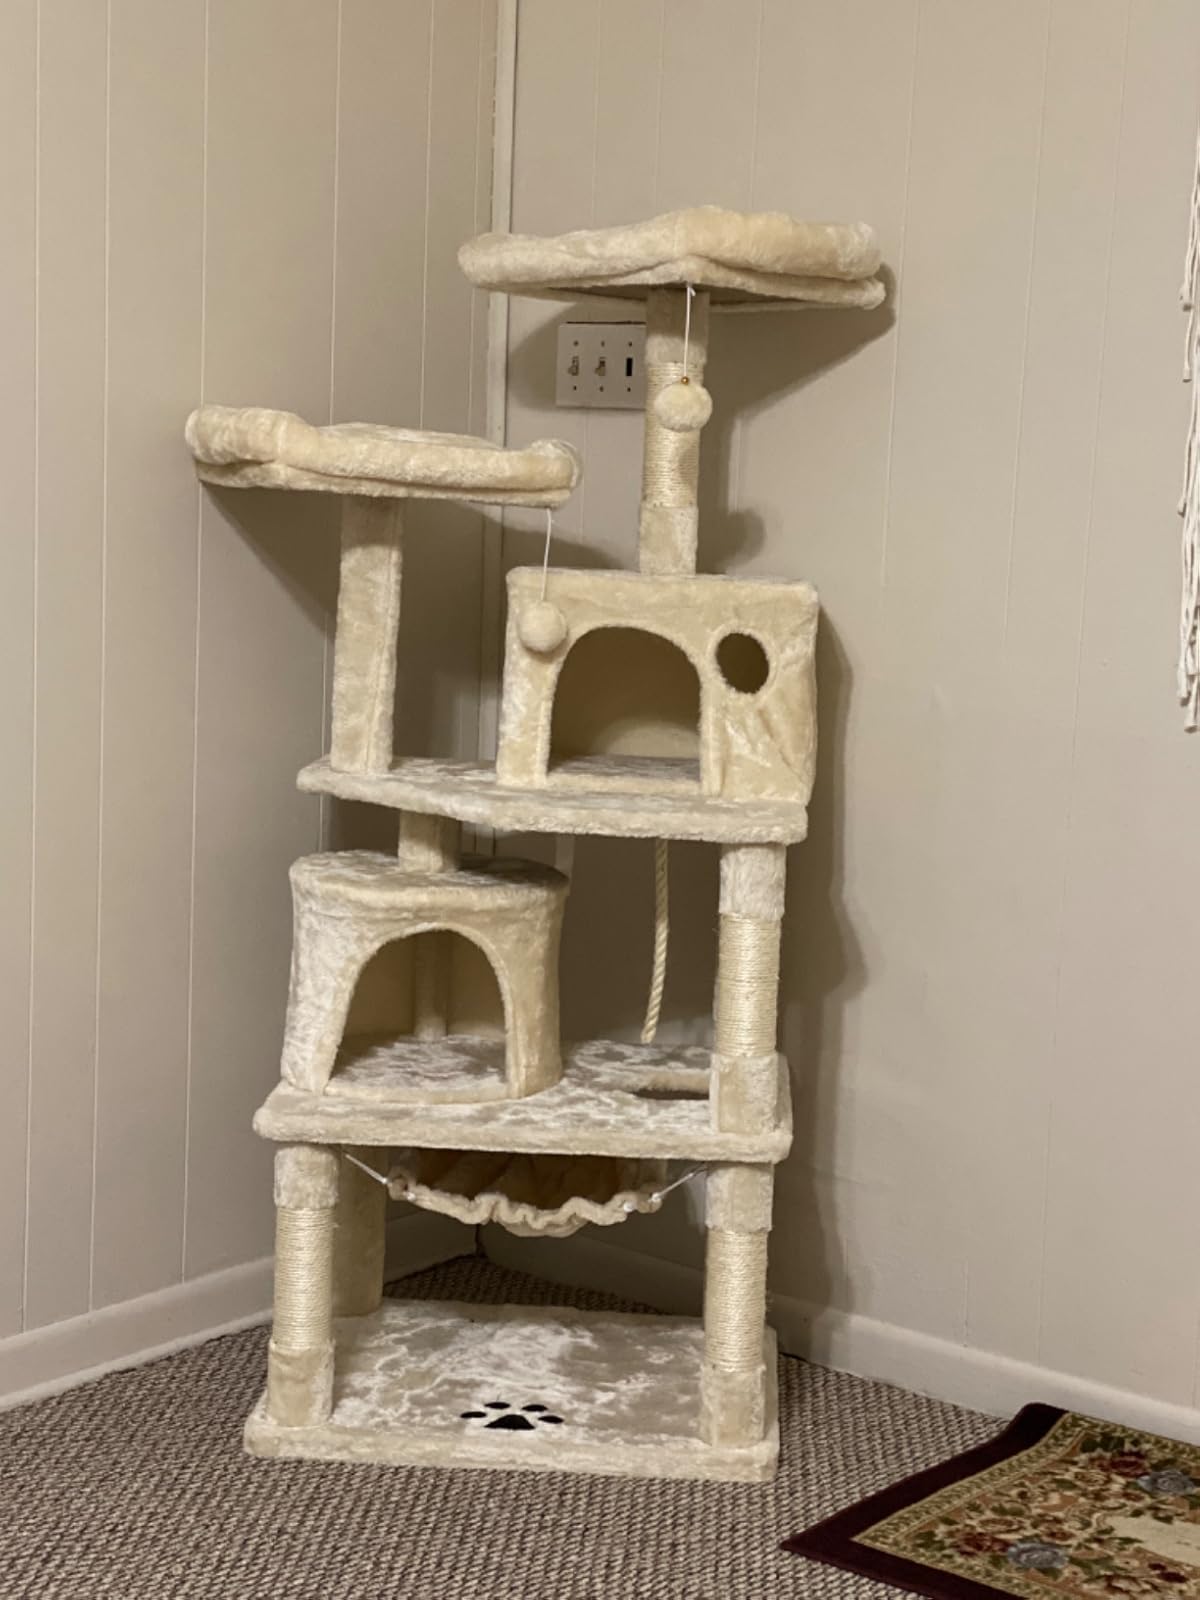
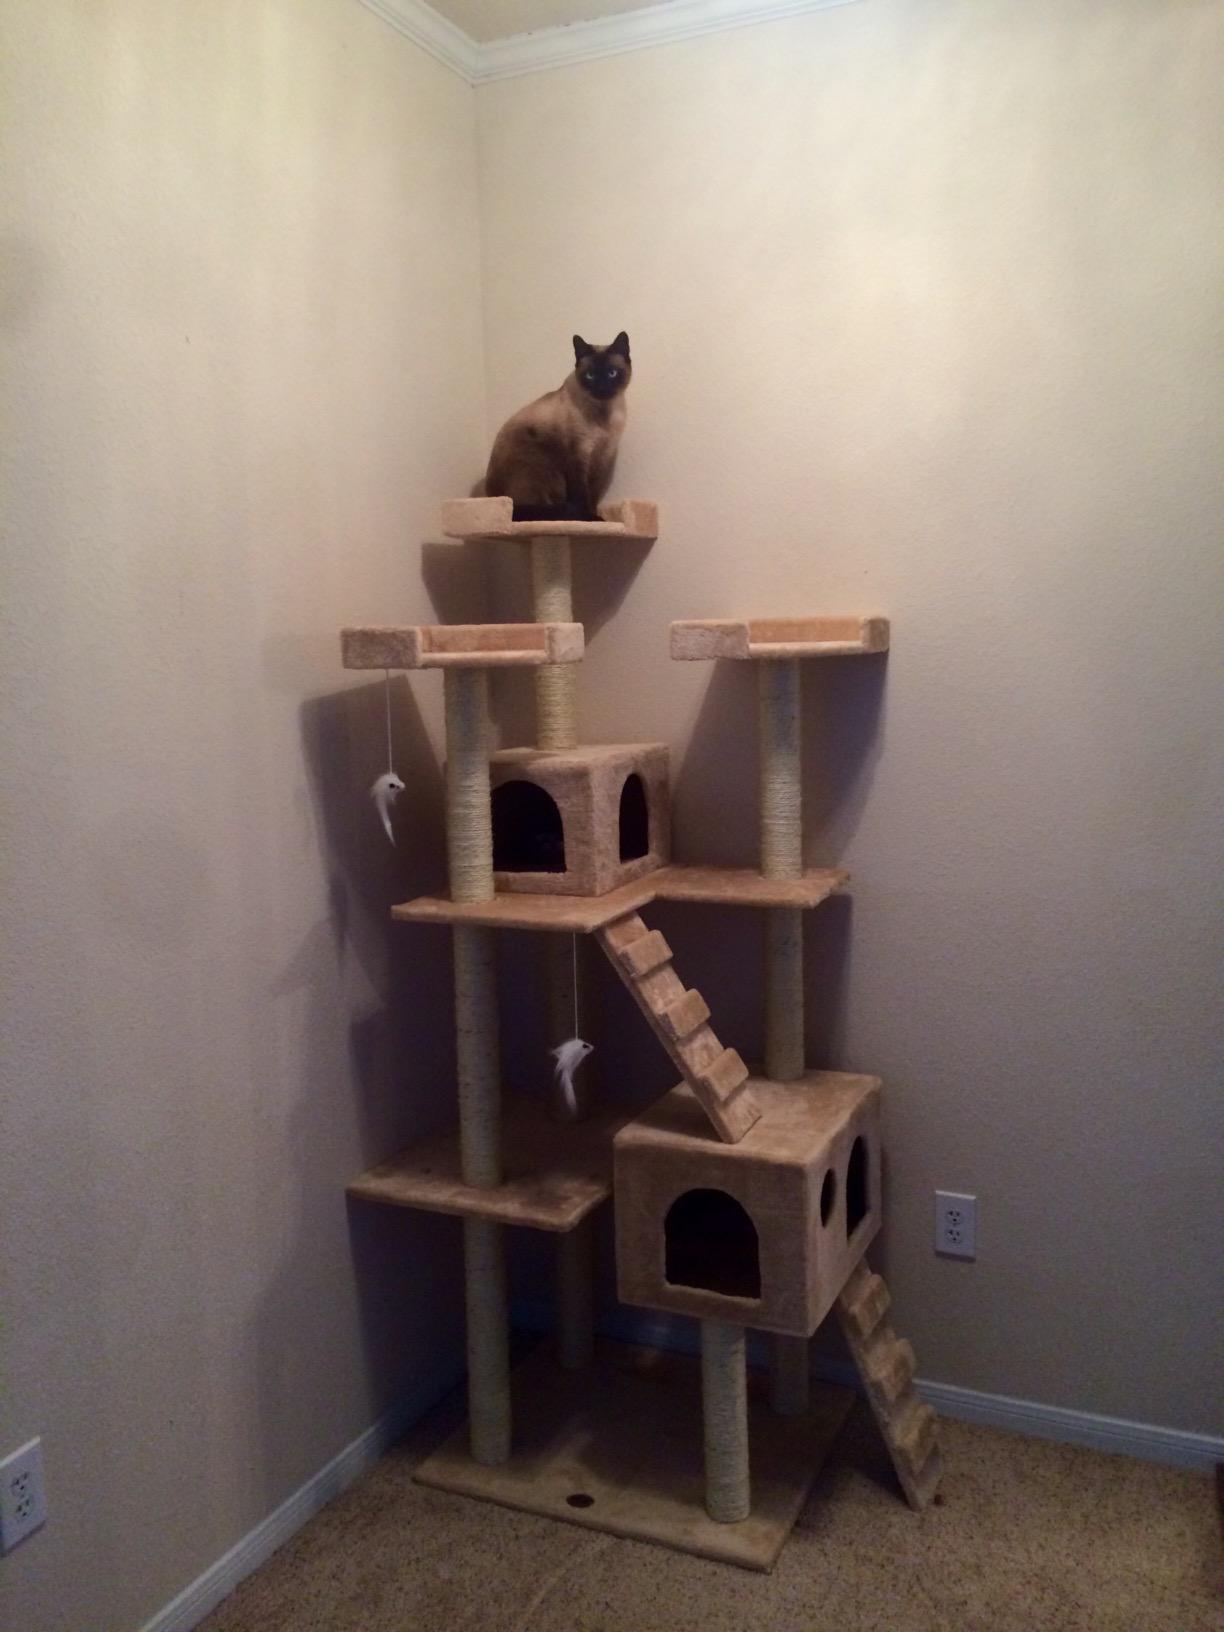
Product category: items_cat tree
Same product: no